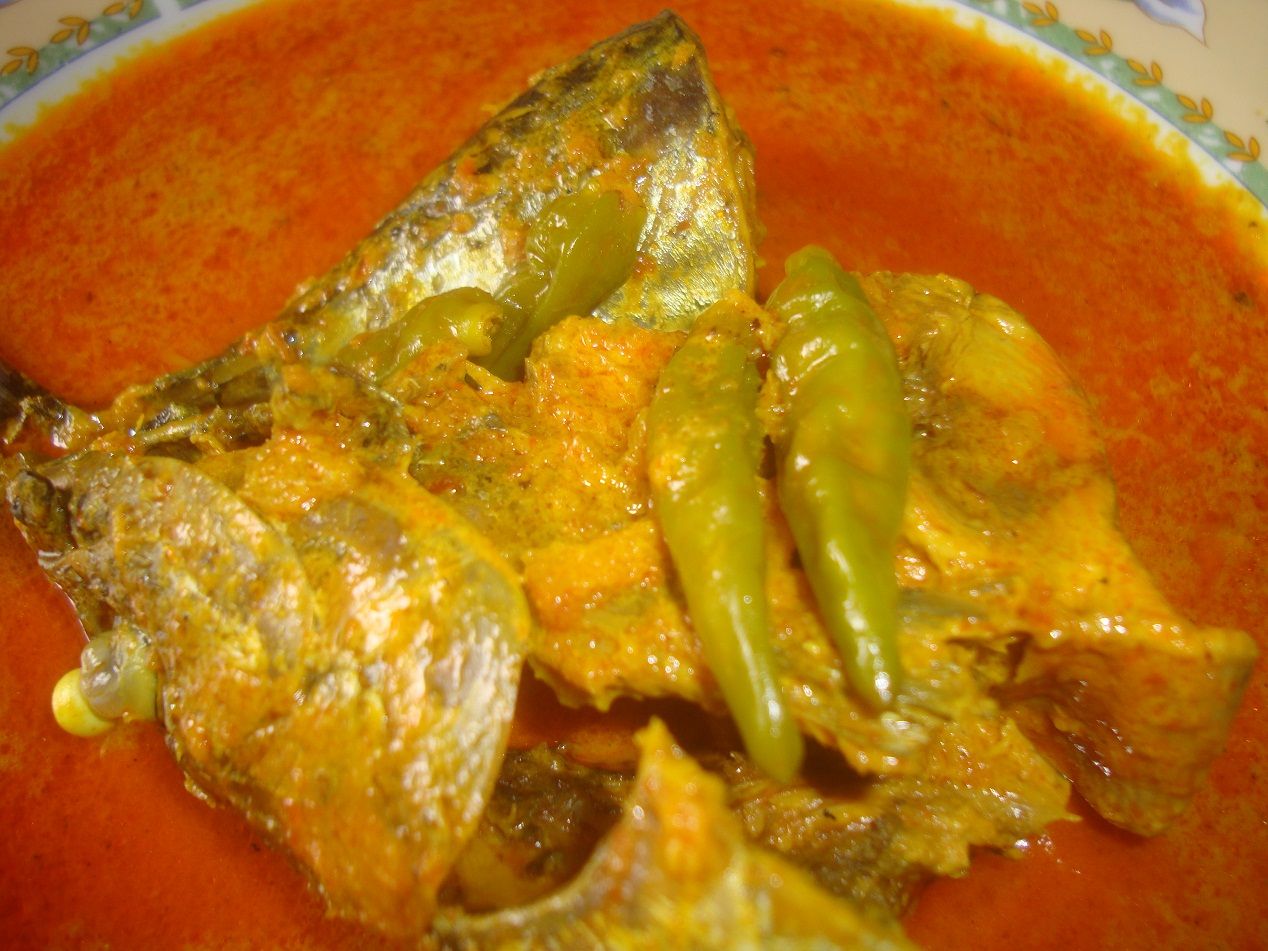
Label: gulai_ikan